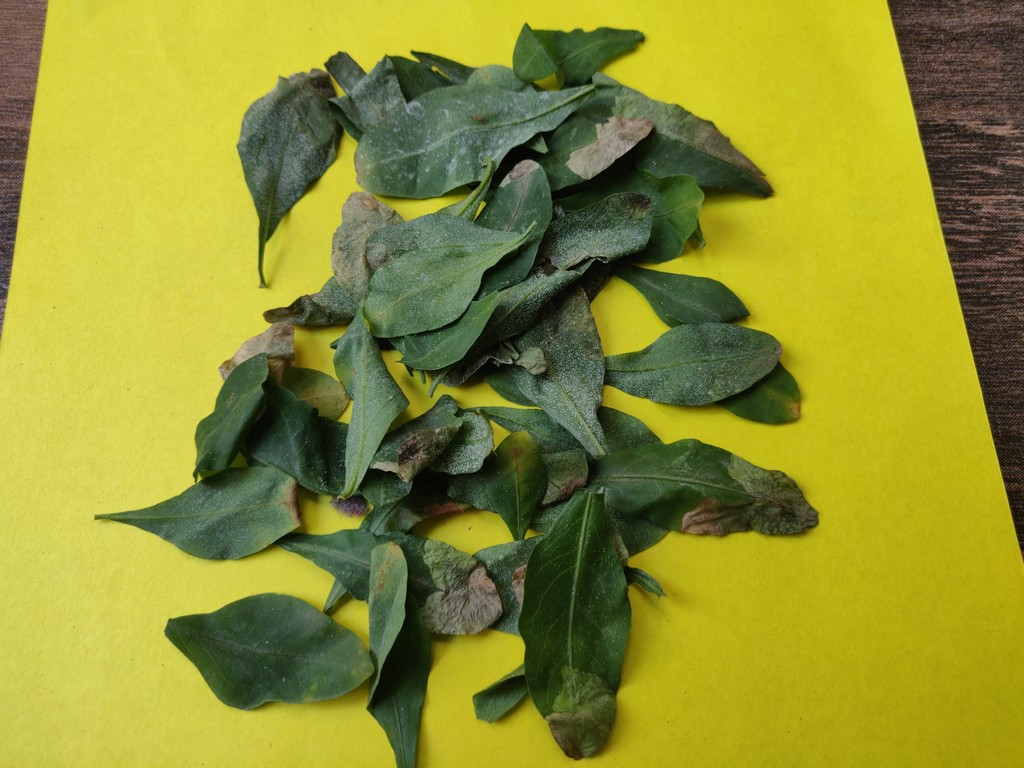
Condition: Unhealthy
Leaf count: multiple
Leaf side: unknown